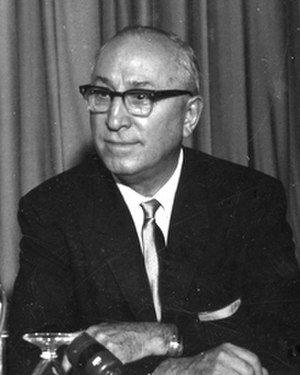
Roy Oliver Disney
Roy Oliver Disney var broder og forretningspartner til den amerikanske tegnefilmproducent Walt Disney. Sammen skabte de Walt Disney Productions som tidligt blev ledende inden kommerciel underholdning og som skabte en lang række klassiske animationsfilm for børn og voksne.